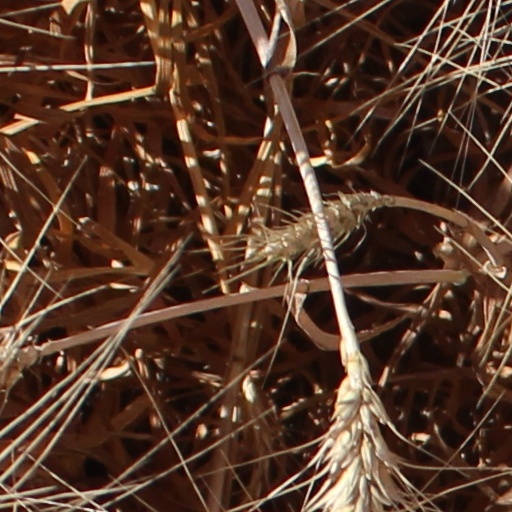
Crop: wheat